Bury Grammar School (Girls)

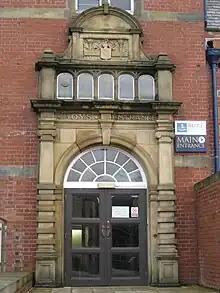
The former boys' entrance

With both the boys' and girls' sides of the building filled, the cornerstone of a new, shared assembly hall was laid (with full Masonic ritual) in 1906. First called simply "The New Hall", it was soon renamed after its donor, Henry Whitehead, High Sheriff of Lancashire and a descendant of Roger Kay. The hall was opened by Alice Stanley, Countess of Derby in 1907 using a golden key and in 1908 was renamed the "Roger Kay Hall". The two schools shared the buildings, but they remained two very separate institutions, divided by a green baize door. The boys' school, for example, held morning prayers first each day. As the boys trooped out through the door from the boys' half of the building, so the girls trooped in from theirs.